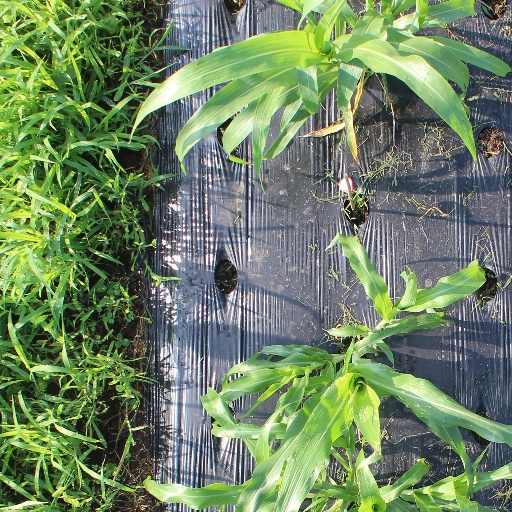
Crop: sorghum